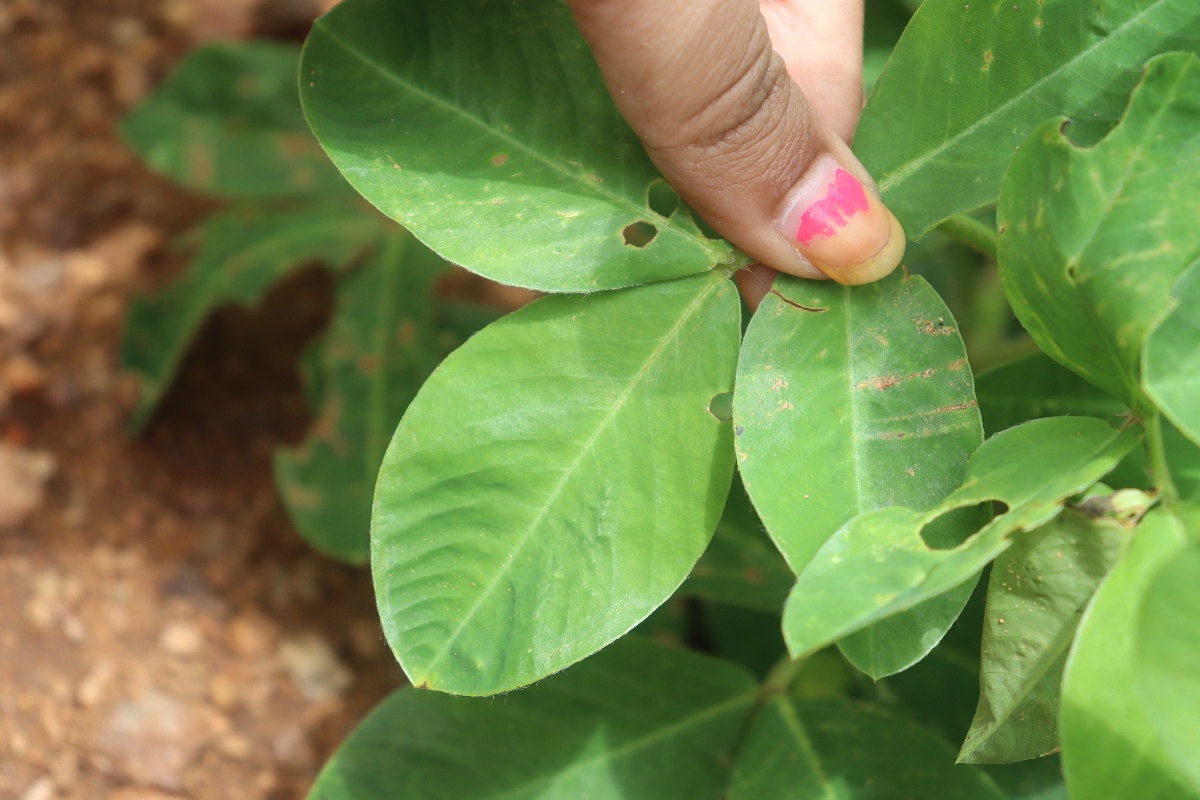
Label: healthy leaf